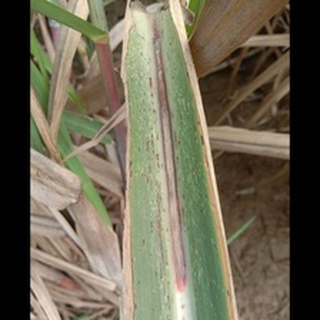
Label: sugarcane_rust